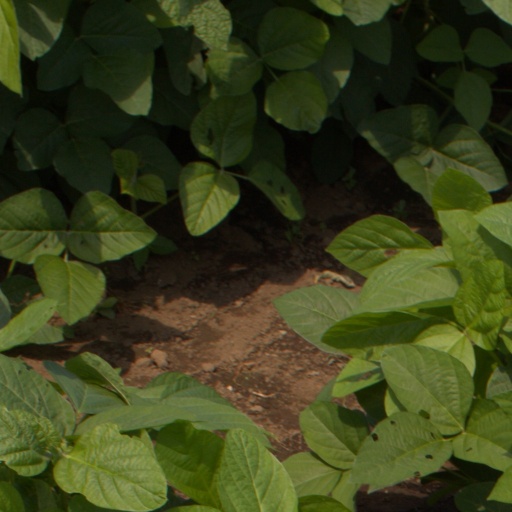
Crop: soybean